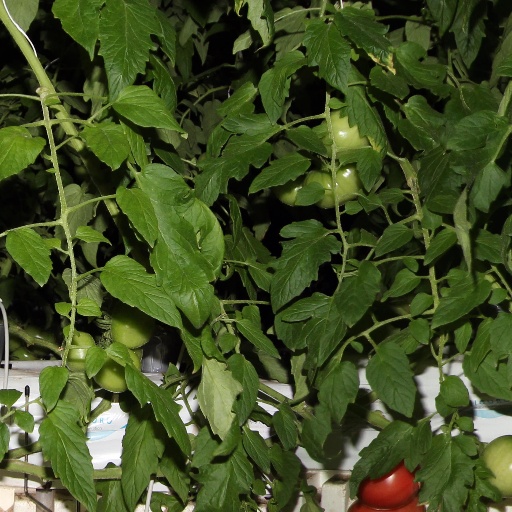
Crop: tomato